Southern Bug

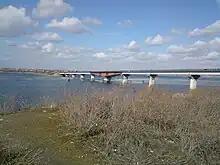
Varvarivskyi Bridge in Mykolaiv.

The Varvarivskyi Bridge over Southern Bug in Mykolaiv is a swing bridge (facilitating ship building) with Europe's largest span (134 m). It is also the southernmost bridge over the river.